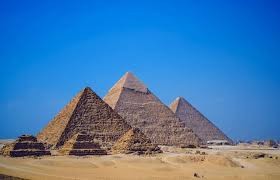
Landmark: Pyramids of Giza